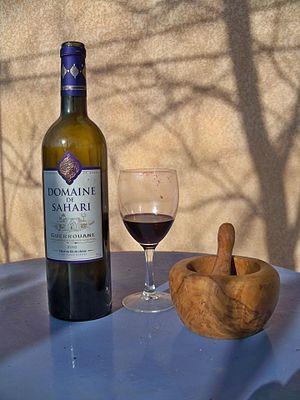
bouteille de Domaine de Sahari, Maroc
La viticulture au Maroc et la plantation des premiers vignobles remontent aux Phéniciens et à la colonisation romaine. Sous l'Antiquité, le grand centre de production viti-vinicole était concentré autour de Volubilis, dans la région de l'actuelle ville de Meknès.